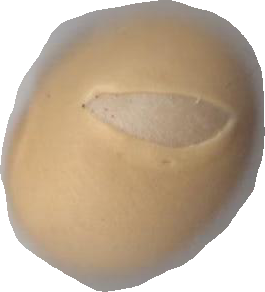
Variety: Dega